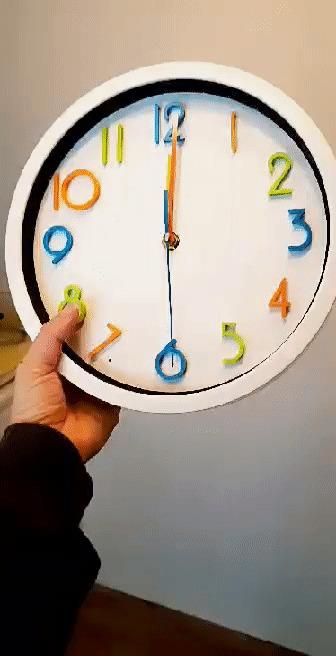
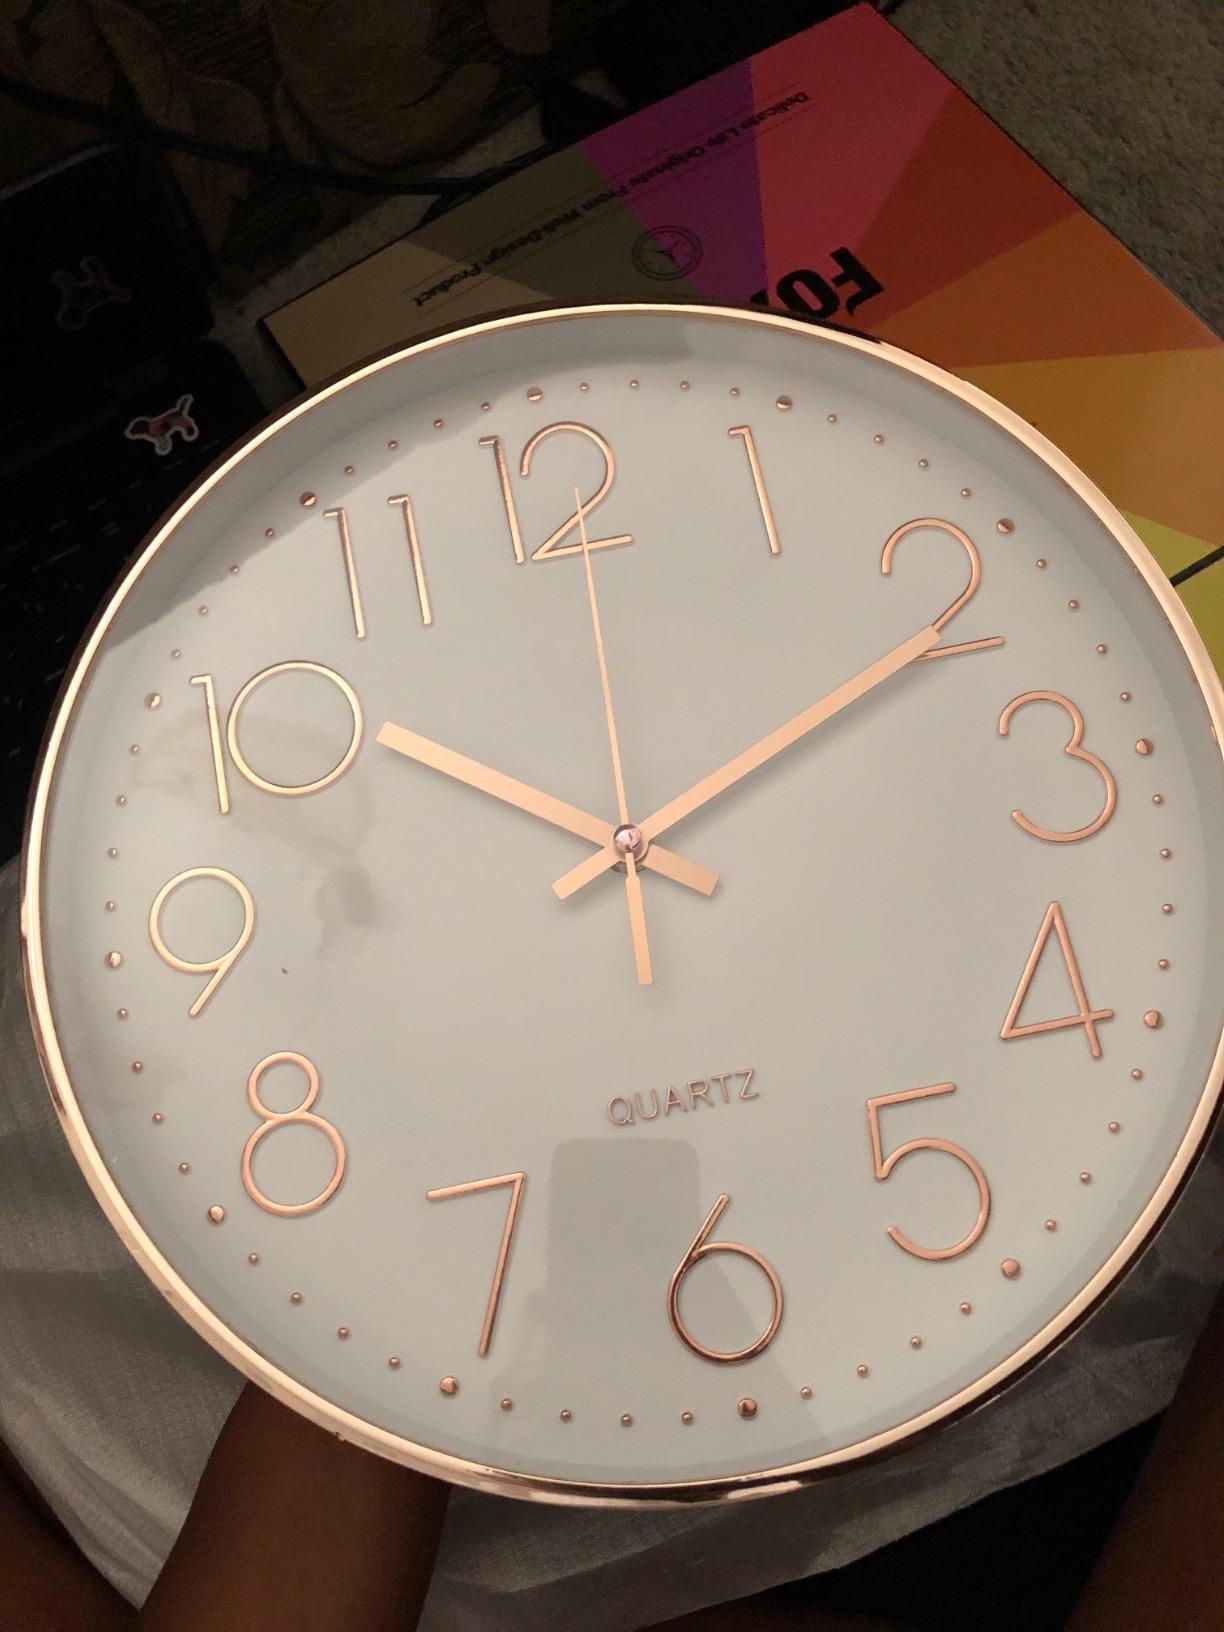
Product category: clock
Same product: no